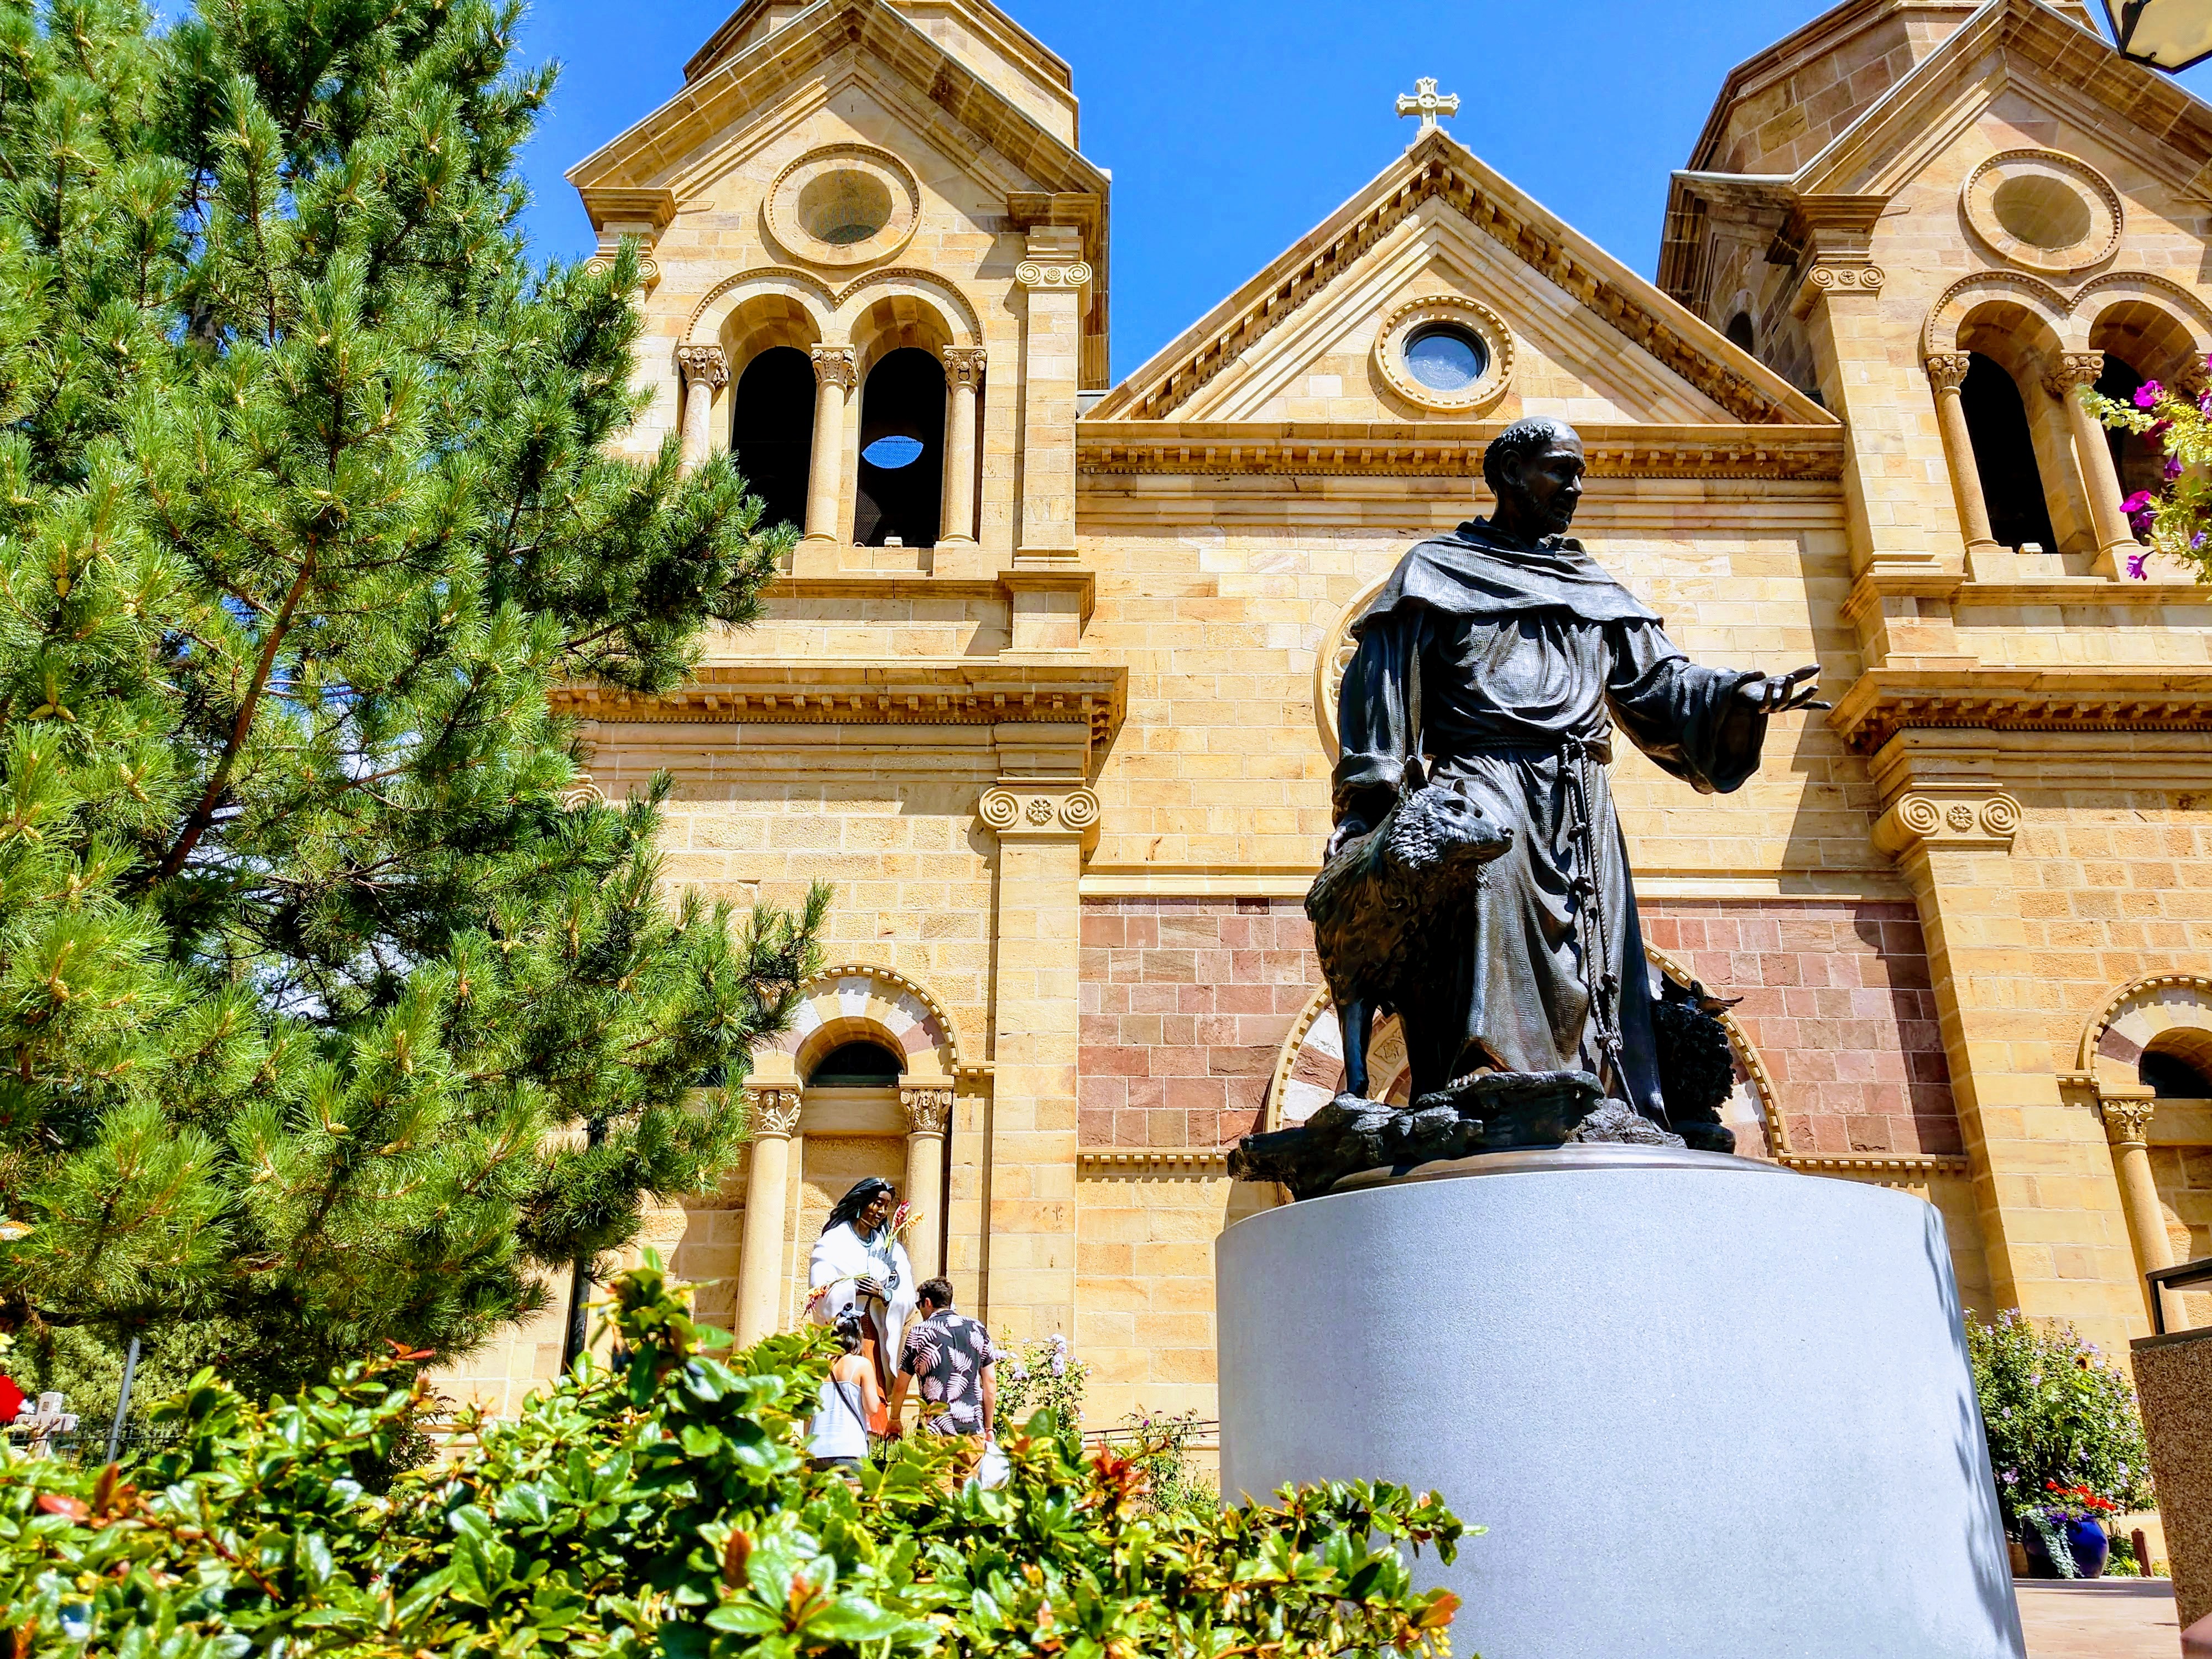
cathedral, basilica, saint, francis, assisi, santa fe, new mexico, church, statue, monument, landmark, historic site, place of worship, tourist attraction, tree, sculpture, tourism, religion, memorial, spanish missions in california, facade, shrine, monastery, chapel, building